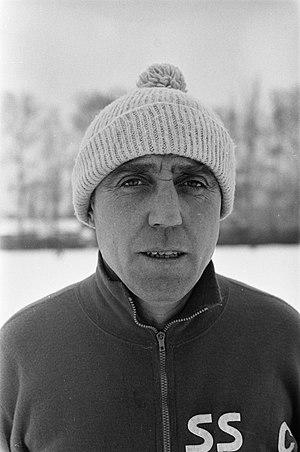
Giuseppe Chiappella, né le 28 septembre 1924 à San Donato Milanese en Lombardie, et mort le 26 décembre 2009 à Milan en Lombardie, est un footballeur international italien actif de 1946 à 1960 au poste de défenseur.